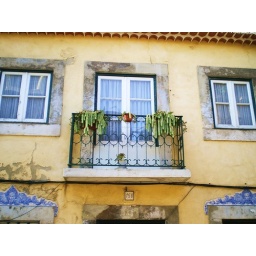
plants in a balcony of the old city